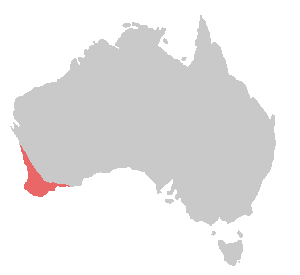
Smalnæbbet ravnekakadu
Udbredelse  markeret med rød
Udbredelse markeret med rød
Smalnæbbet ravnekakadu er en fugl i familien kakaduer i ordenen papegøjer, der lever i det sydvestlige Australien.